Lausanne-Flon station

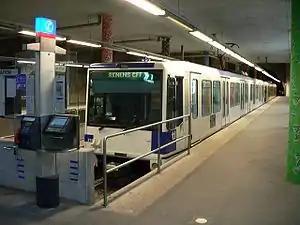
M1 terminal platforms

Lausanne-Flon is a railway and metro station in the Flon district of central Lausanne, Vaud, Switzerland. It is the hub of the Lausanne Metro system. The station's initial building was also the first in the city to use electricity. A station rebuilding project was the subject of a design competition held in 1988.